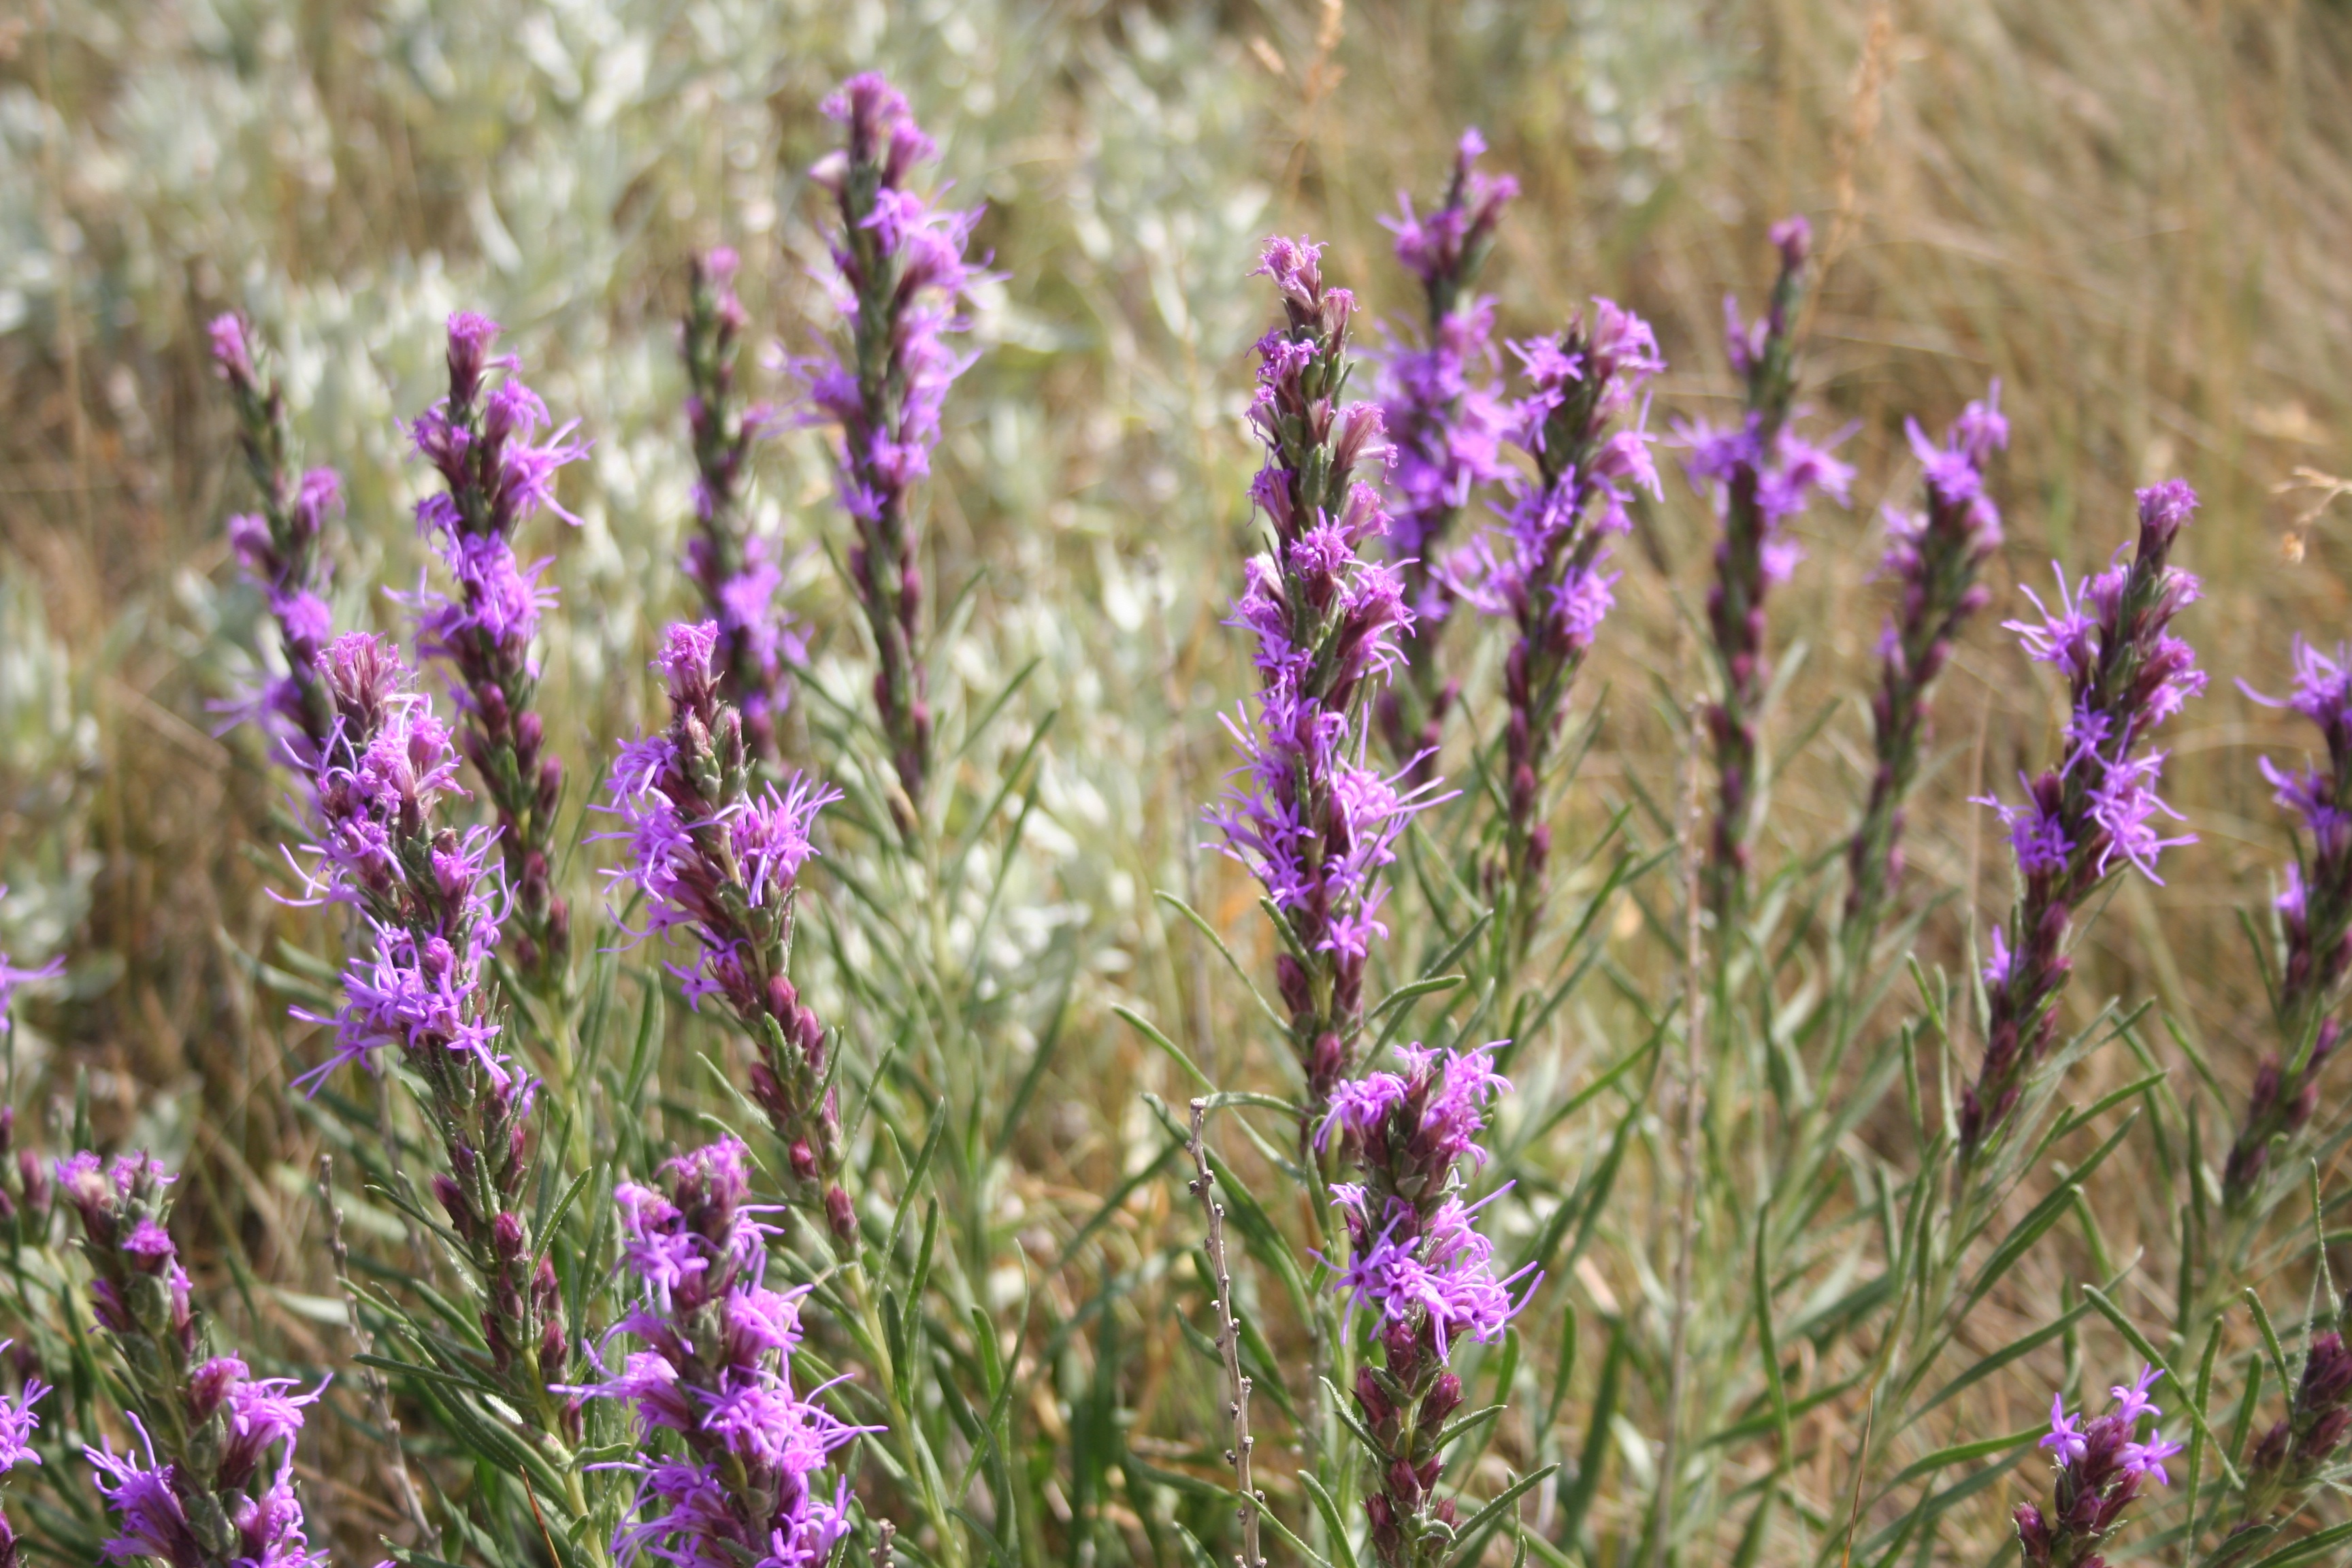
plant, meadow, prairie, flower, spring, herb, botany, flora, lavender, plants, wildflower, wyoming, purple flower, flowering plant, common sage, grass family, land plant, english lavender, french lavender, hyssopus, loosestrife and pomegranate family, dactylorhiza praetermissa, lavandula dentata, dotted gayfeather